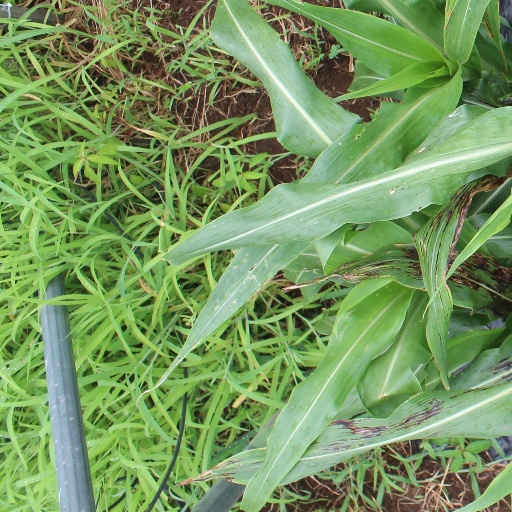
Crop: sorghum